Xenophanes (crater)

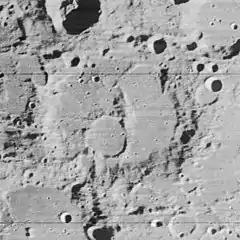
Oblique Lunar Orbiter 4 image

Xenophanes is a lunar impact crater that is located along the northwestern limb of the Moon. It is nearly attached to Volta, a similar formation to the south-southwest. To the northeast is the smaller crater Cleostratus. Xenophanes is significantly foreshortened when viewed from the Earth, hindering observation.